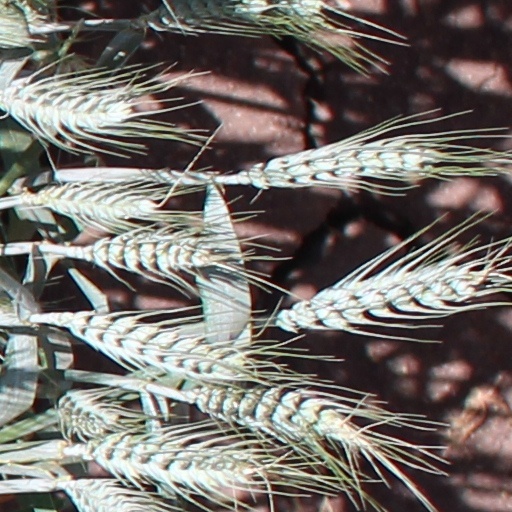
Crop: wheat